Captain Vancouver landing site on Maui

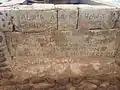
Aloha and kla-how-ya Canada [...] commemoration to dedication Kihei Monument to Captain George Vancouver [May] the Kla-How-Ya spirit [...] the aloha welcome forever prosper in these climes. Pierre Elliot Trudeau Prime Minister of Canada. Dec 22, 1969

Ancient Hawaii had no large land mammals, however, the gift of a few cattle by Captain George Vancouver in 1793 to Kamehameha introduced animal farming and ignited a heritage of cowboy life and ranch culture that is still visible today on many ranches throughout Hawaii. Vancouver's first voyages to Hawaii were as a junior officer on Cook's expedition. From 1792 to 1794 Captain Vancouver and Kamehameha I develop a close relationship that helps Kamehameha rise to power. According to the marker, in 1793 Vancouver brought the first cattle and root vegetables to Hawaii. Today, the two largest ranches in Hawaii are Parker Ranch (Big Island) and Molokai Ranch.